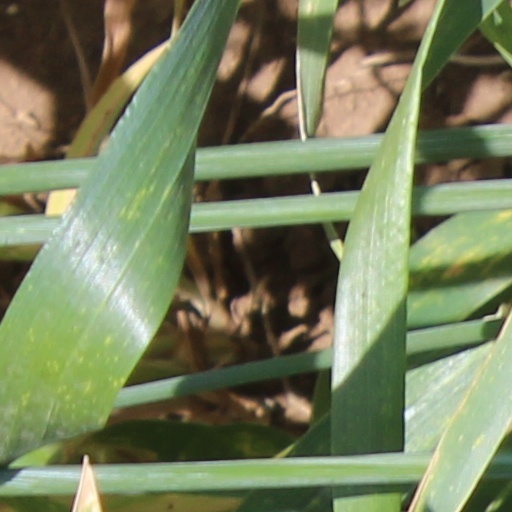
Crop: wheat